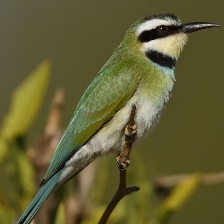
Species: WHITE THROATED BEE EATER
Scientific name: MEROPS ALBICOLLIS
ImageNet parent category: bee_eater